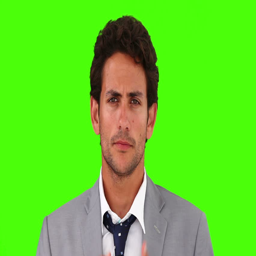
young businessman putting on his tie against a green screen